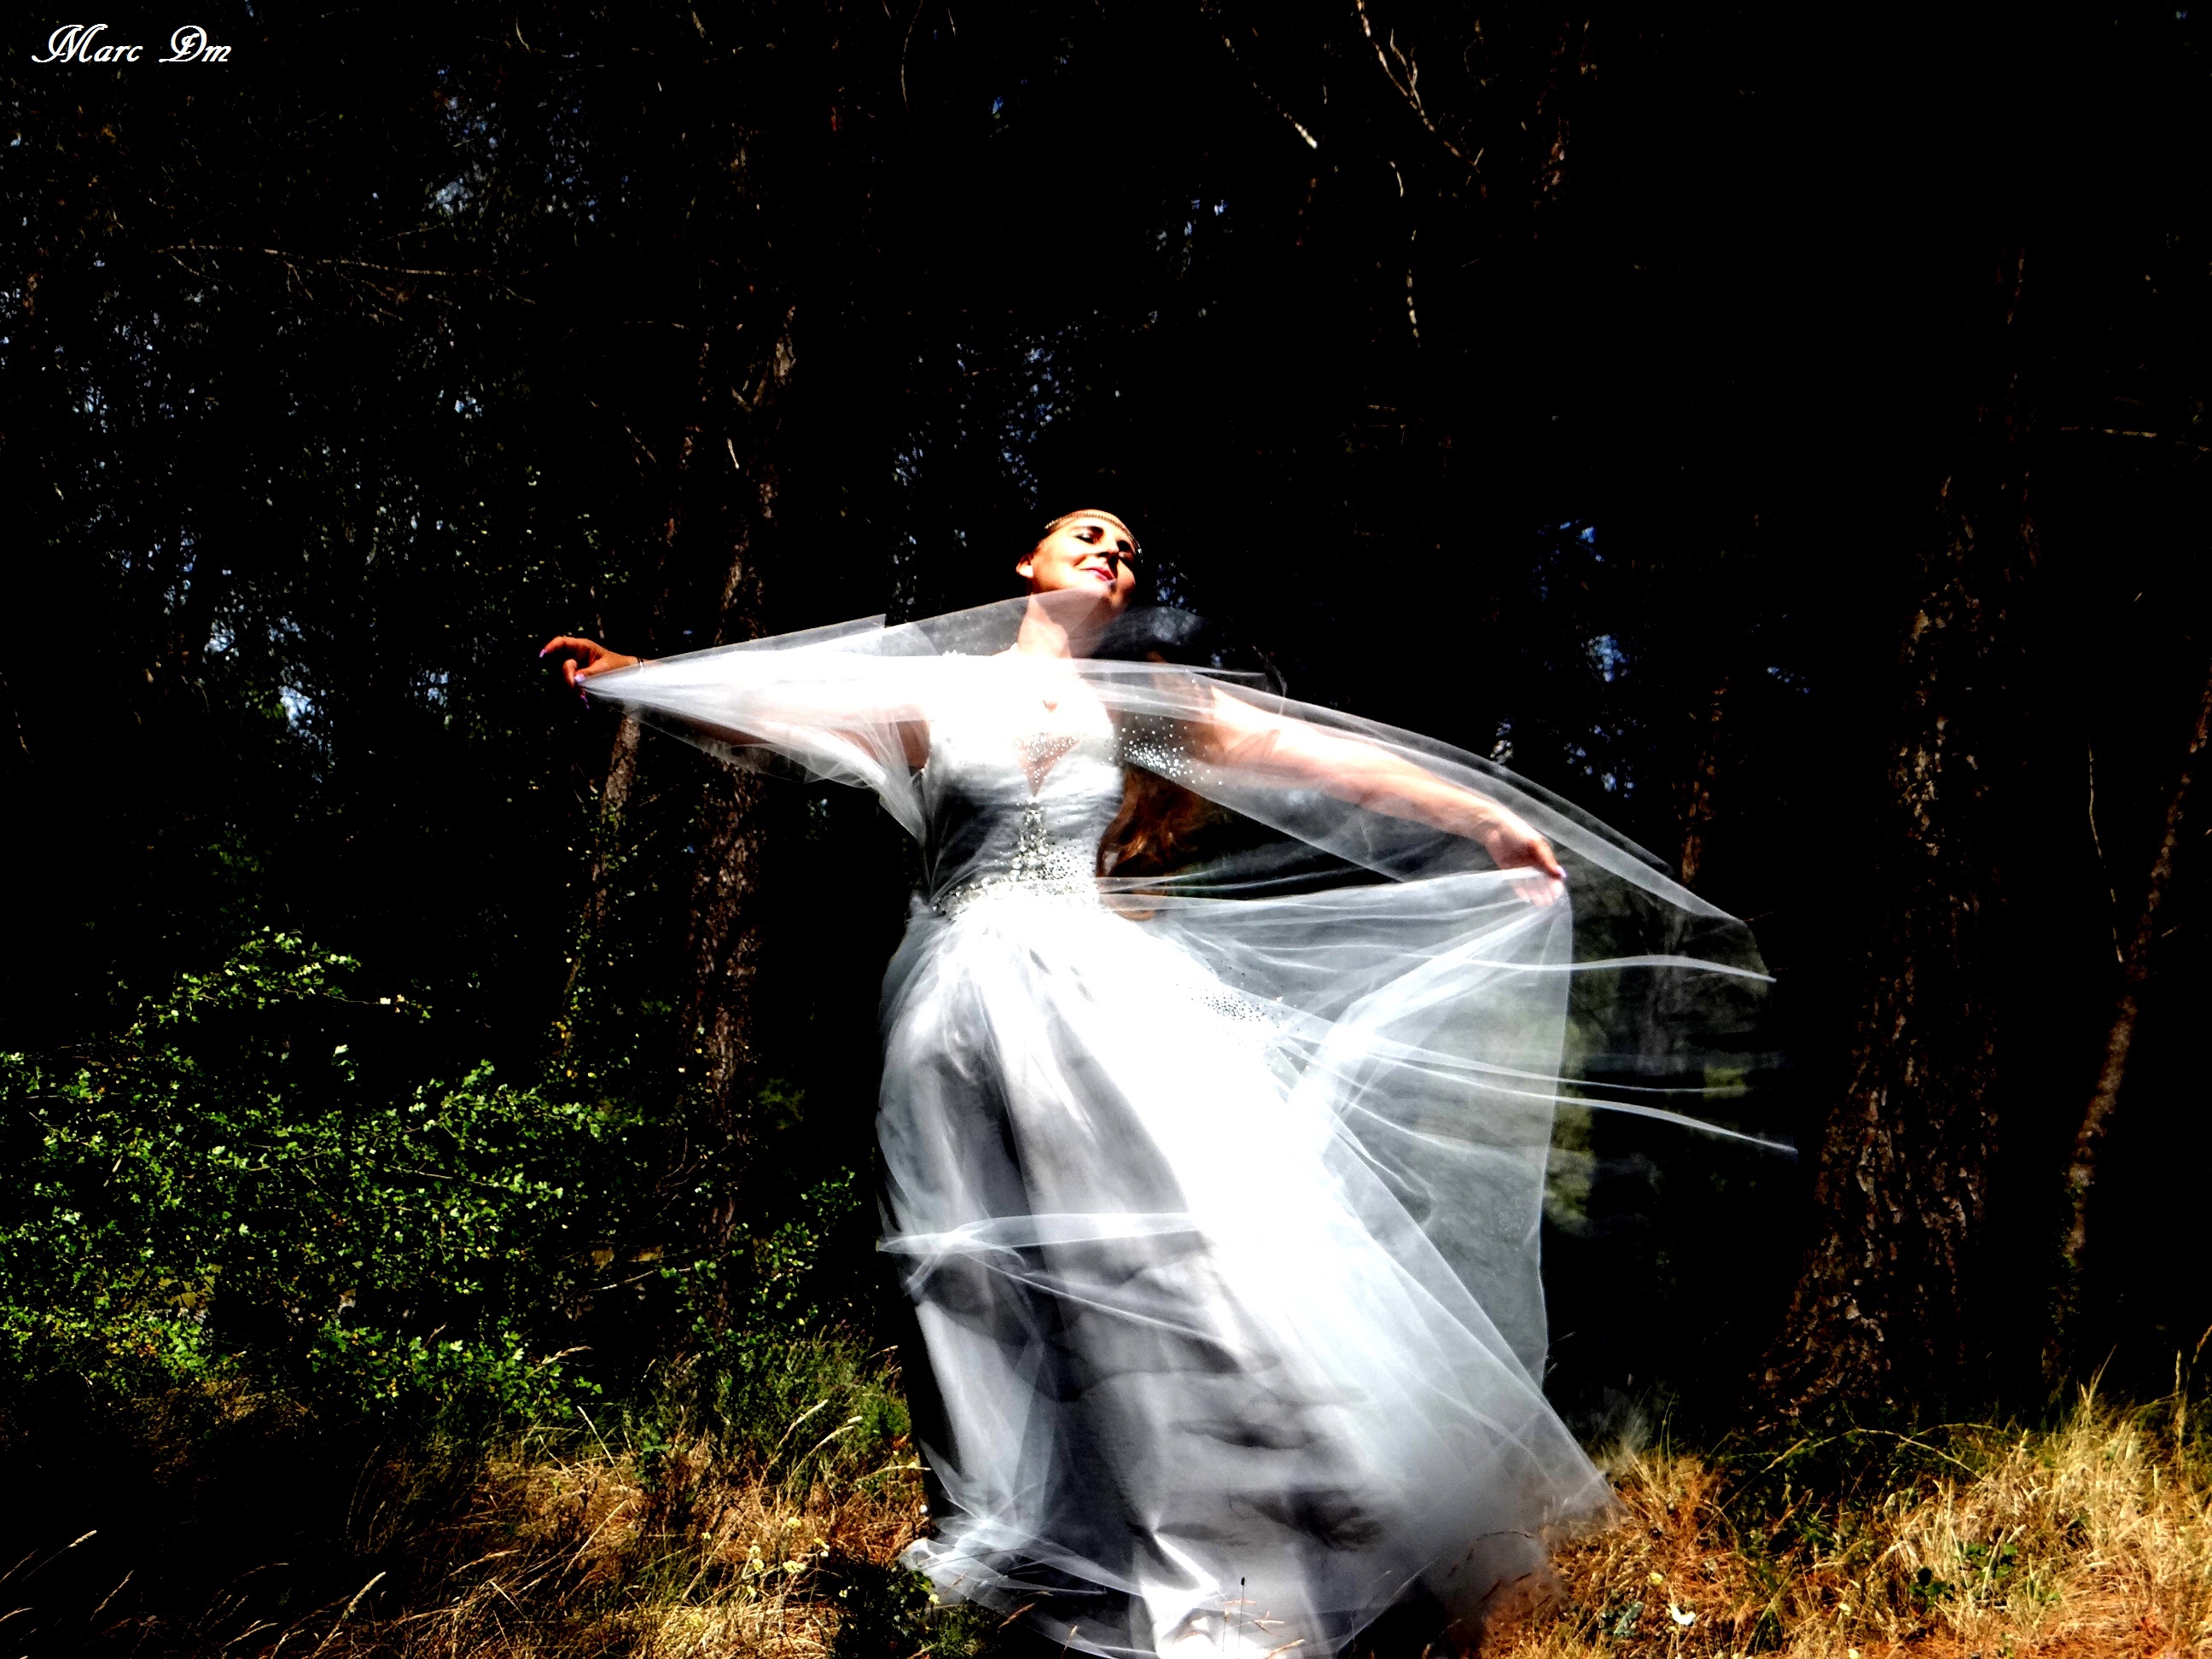
angel, lady, dress, photography, tree, flash photography, gown, darkness, bride